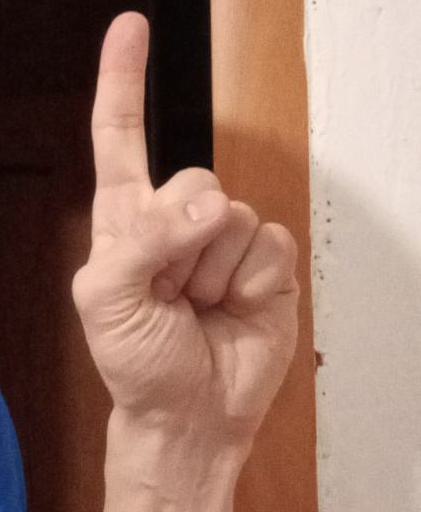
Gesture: one